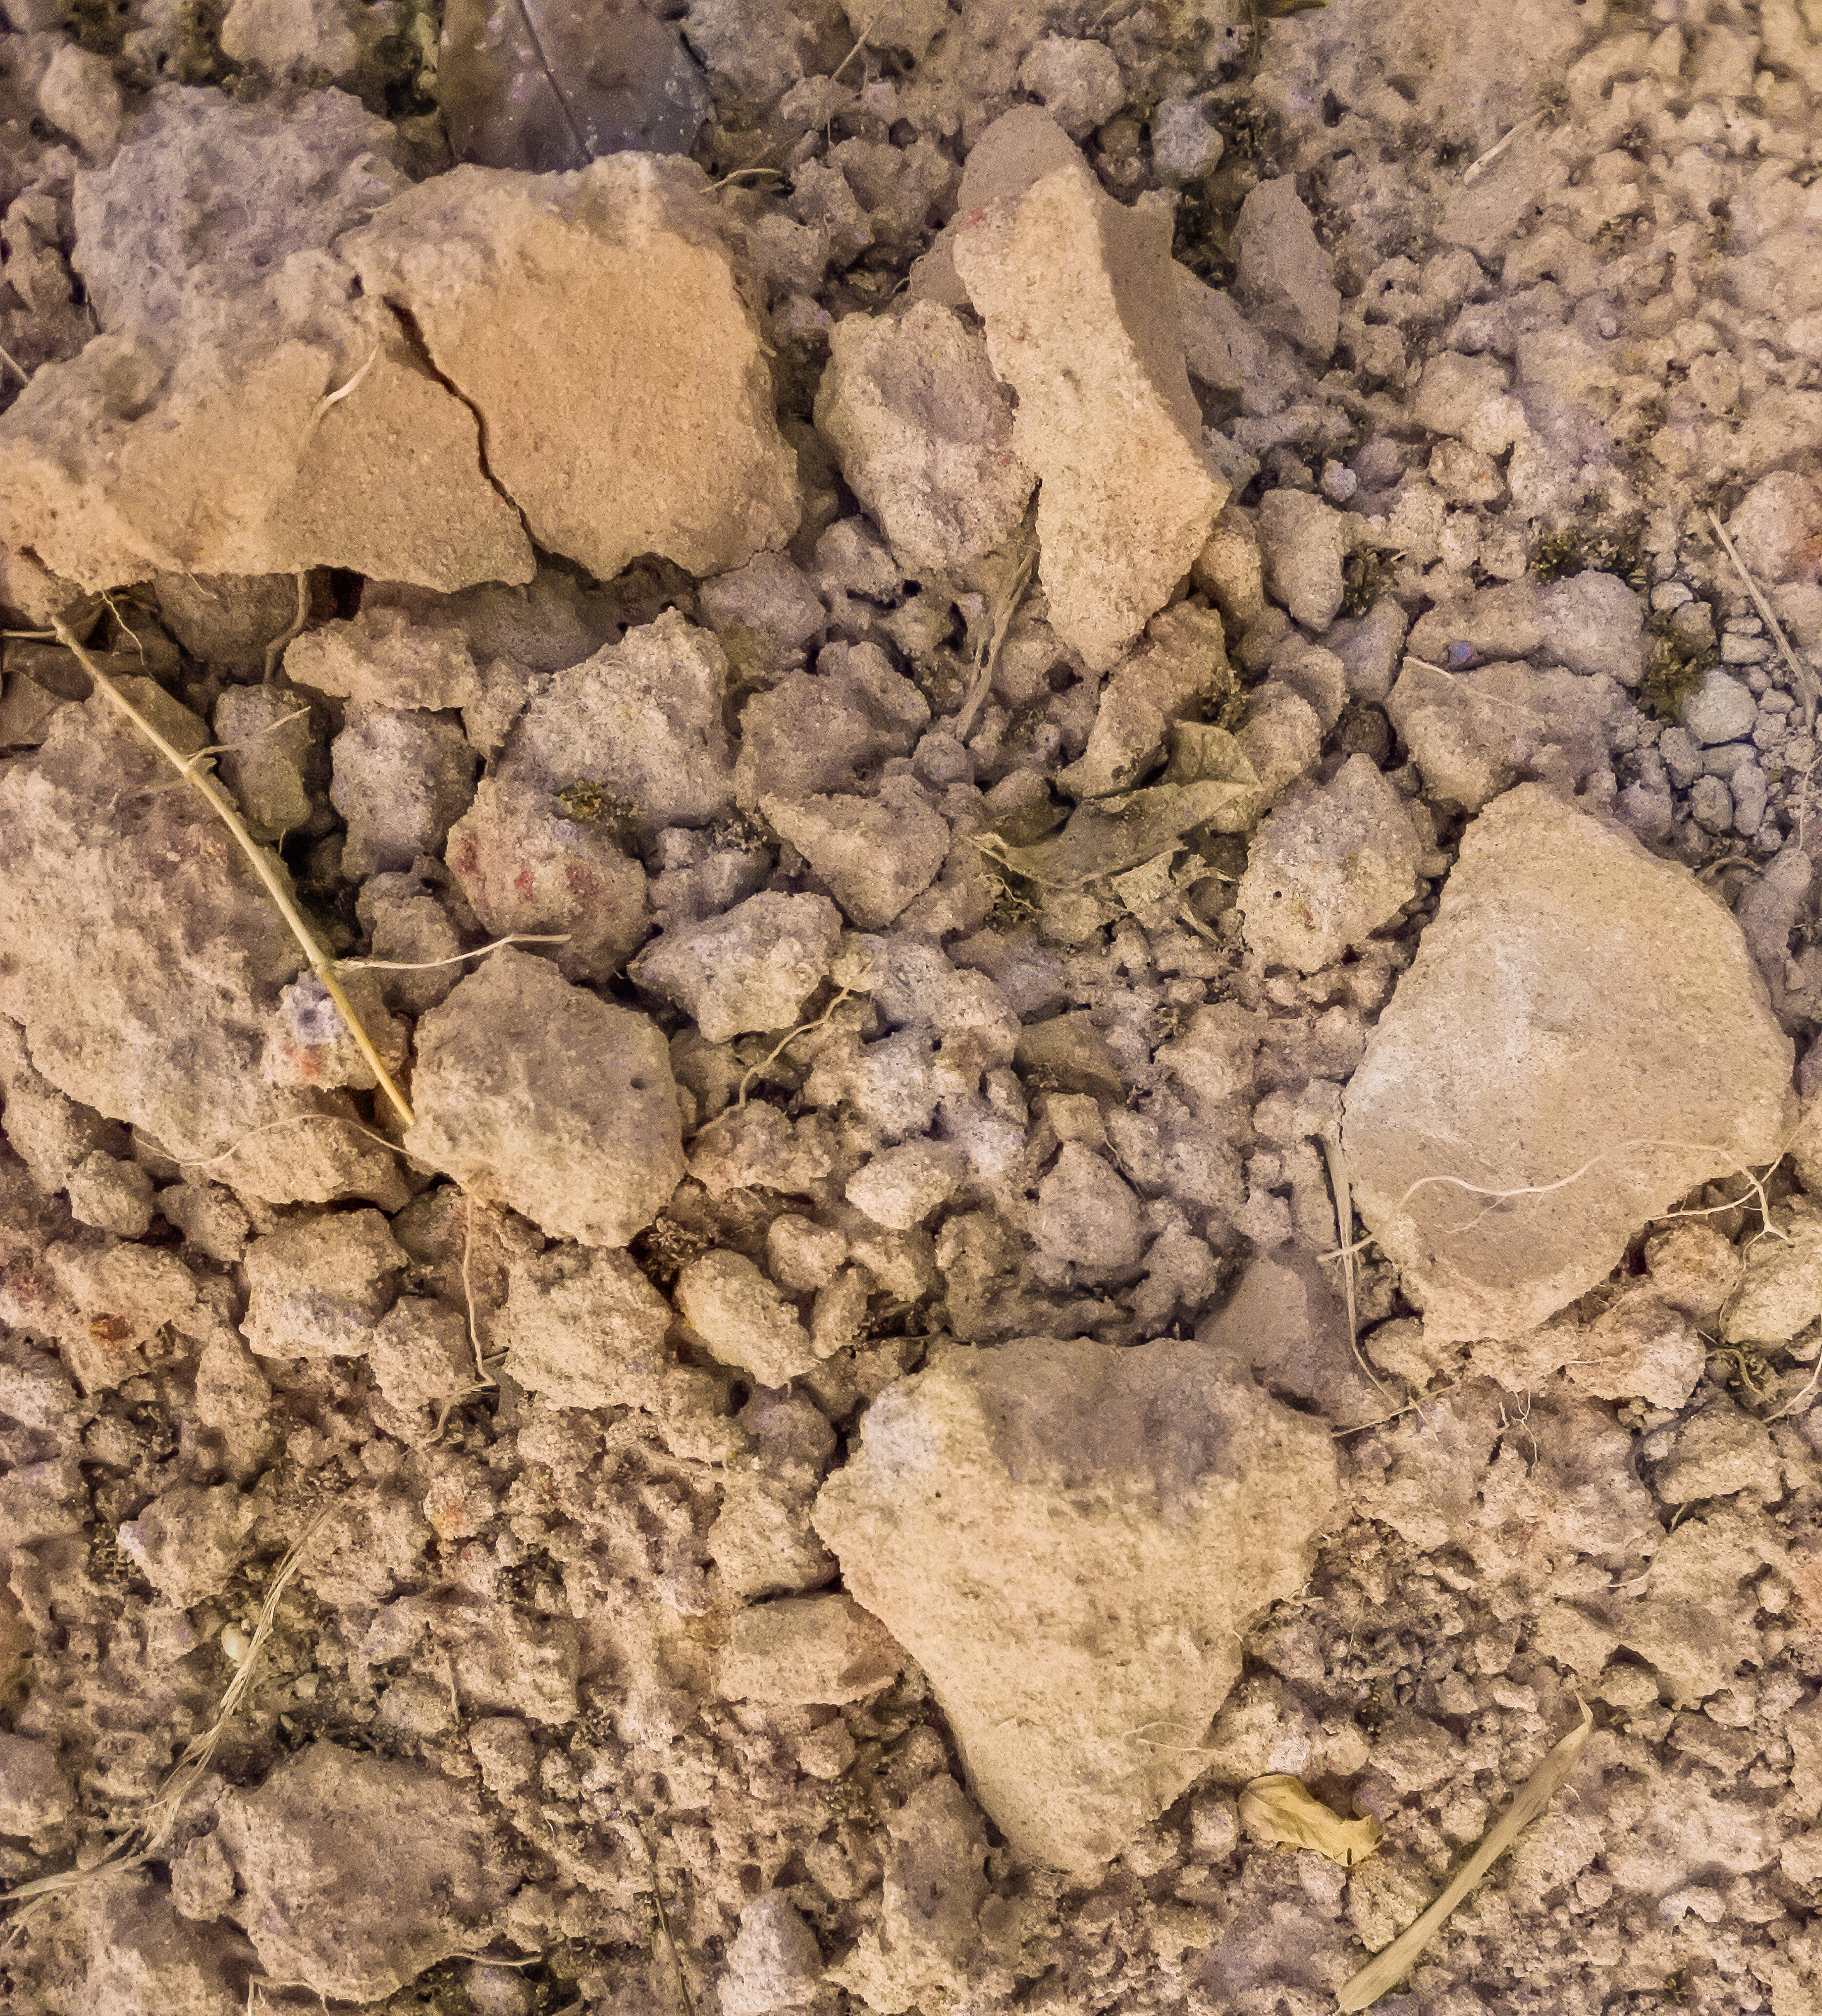
abstract, agriculture, backdrop, background, brown, clay, closeup, desert, detail, dirt, dirty, dry, dust, earth, environment, environmental, garden, ground, grunge, hot, land, light, macro, mud, natural, nature, pattern, rough, rural, sand, soil, stone, summer, sun, sunlight, surface, terrain, texture, textured, view, rock, geology, bedrock, rubble, igneous rock, limestone, beige, geological phenomenon, gravel